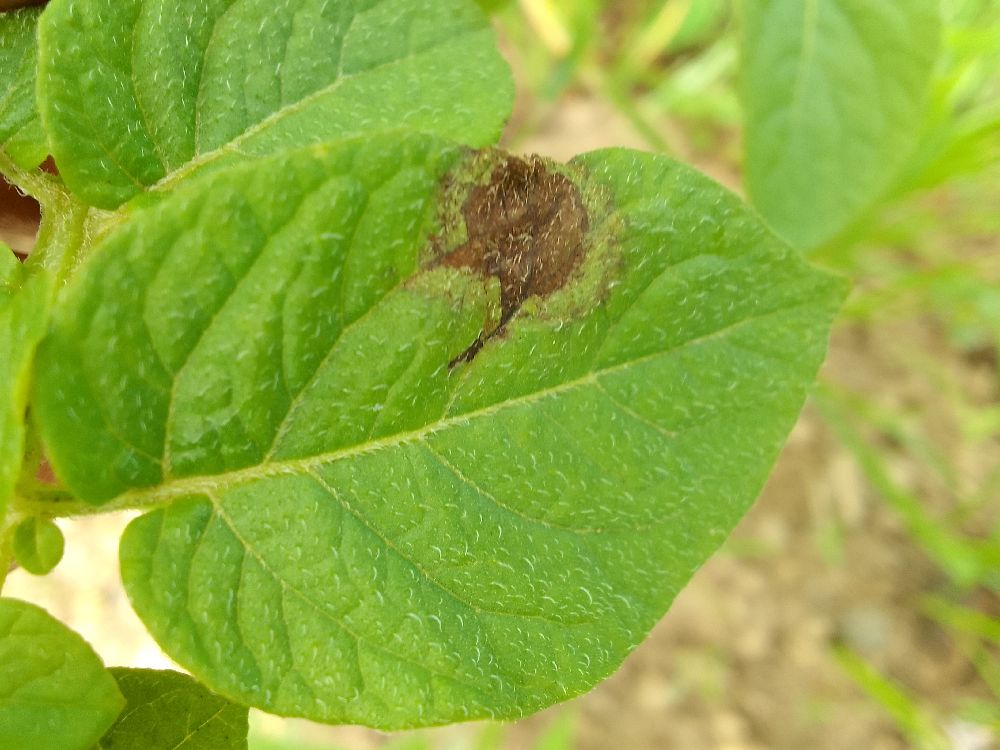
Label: Late blight